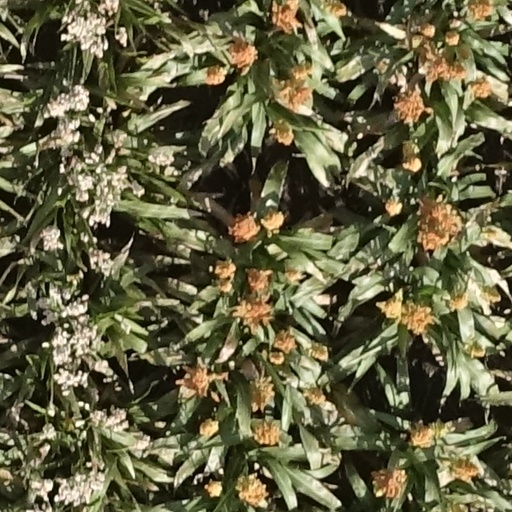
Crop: sorghum